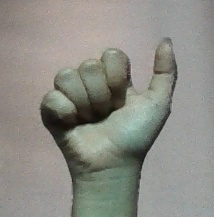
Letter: dhad